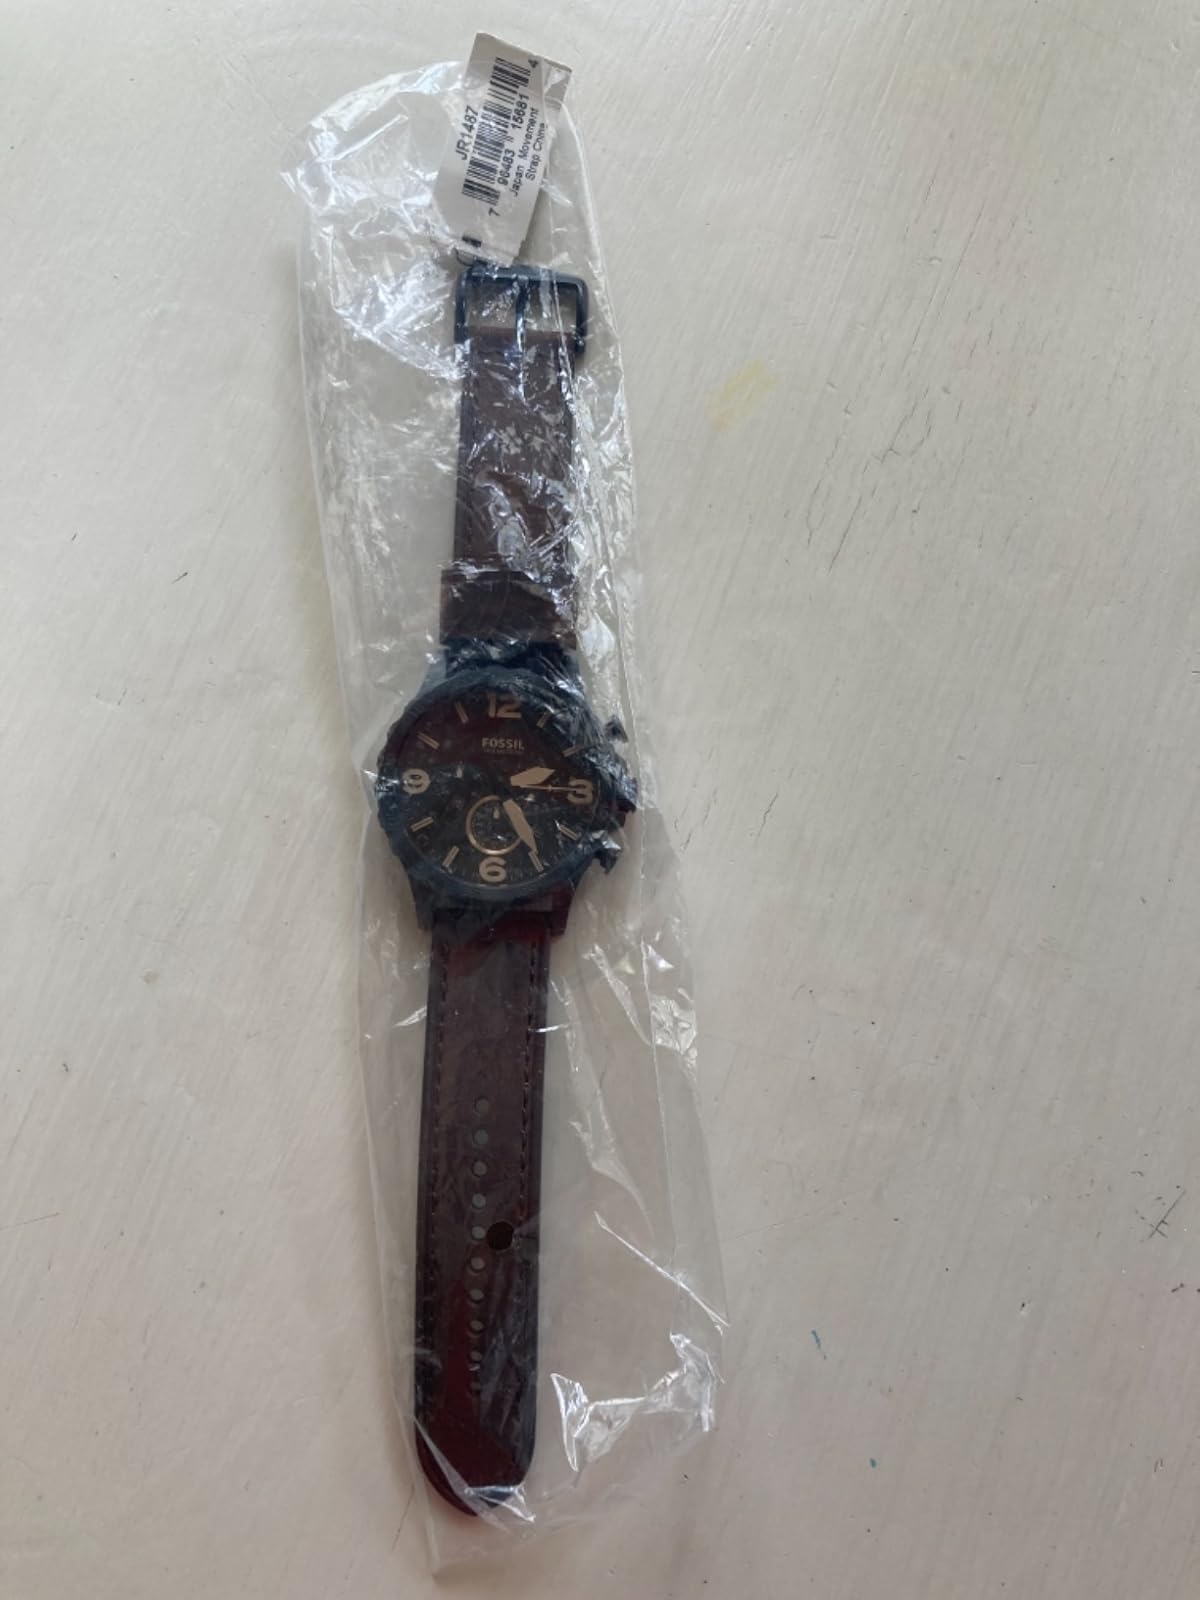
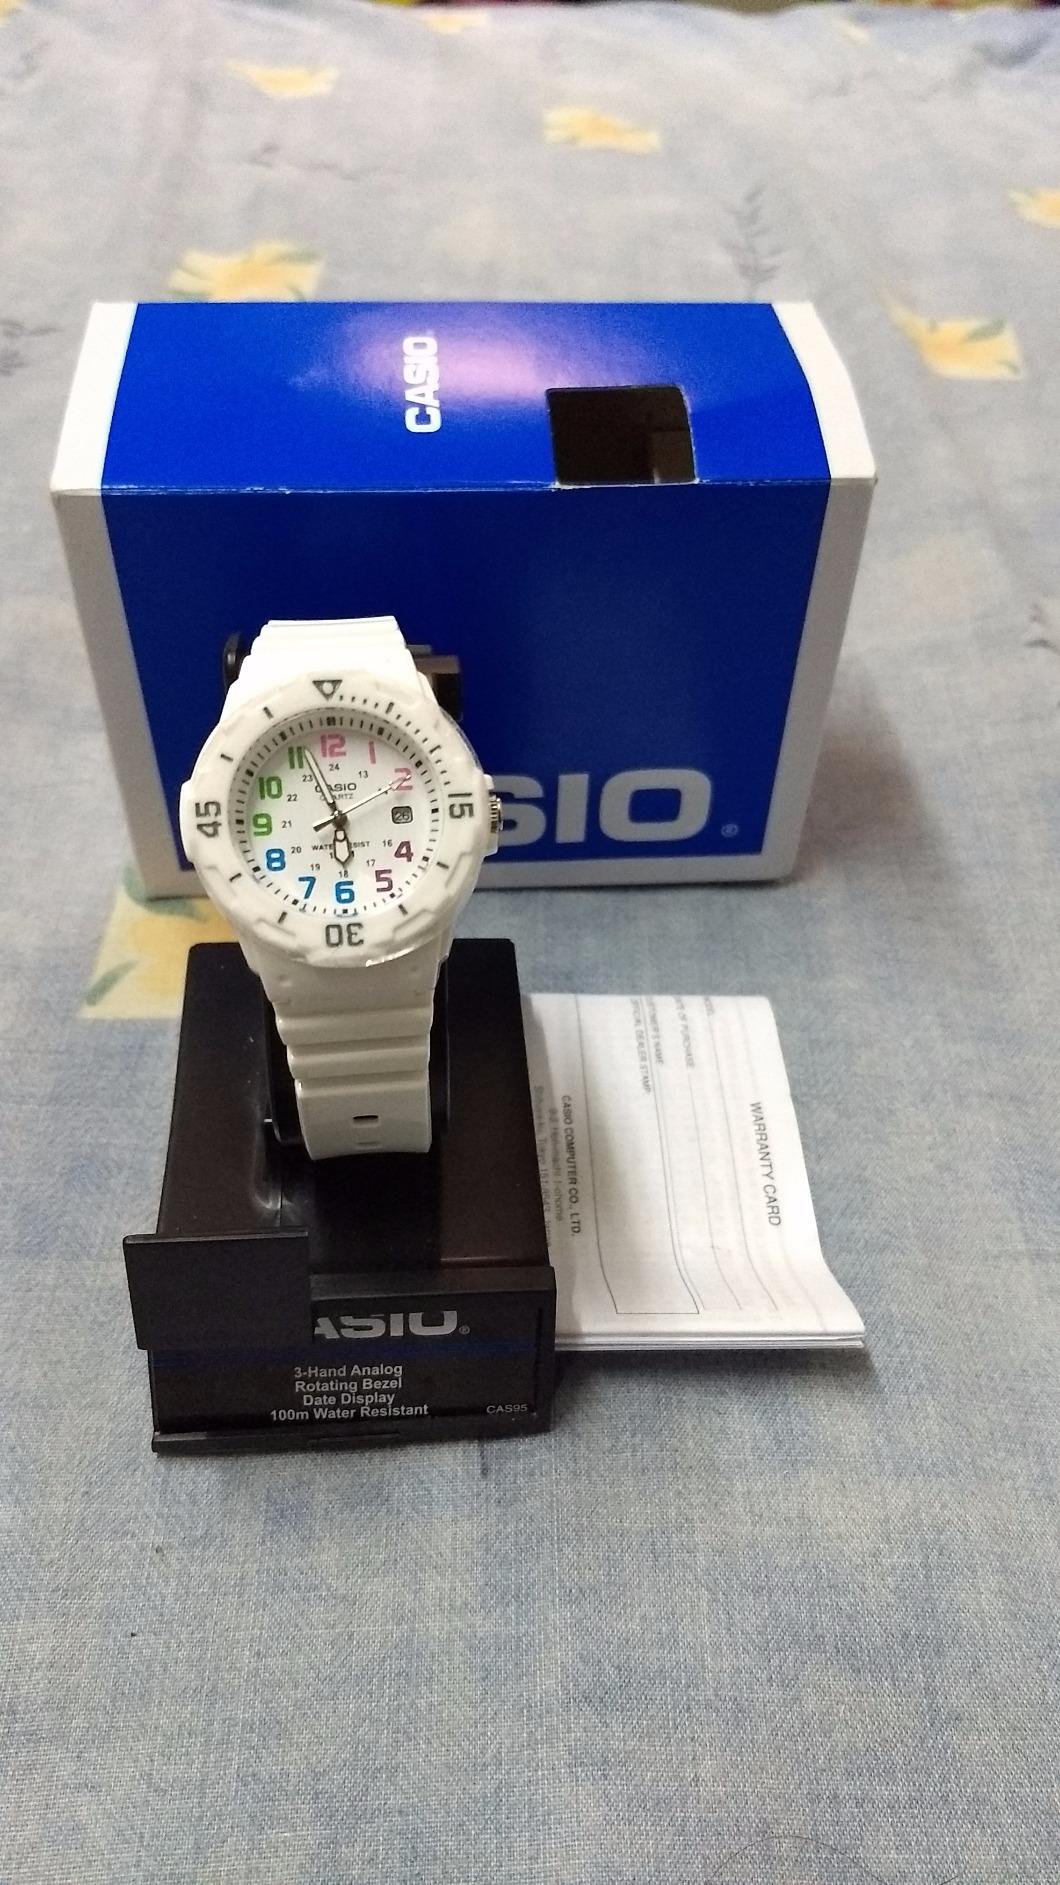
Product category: accessories_watch
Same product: no